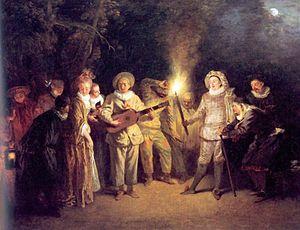
La commedia dell'arte [komˈmɛːdja delˈlarte] est un genre de théâtre populaire italien, né au XVIᵉ siècle, où des acteurs masqués improvisent des comédies marquées par la naïveté, la ruse et l'ingéniosité. Ce genre est apparu avec les premières troupes de comédie avec masques, en 1528.
La sonate K. 89 en ré mineur est une œuvre pour violon et clavier du compositeur italien Domenico Scarlatti.